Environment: real
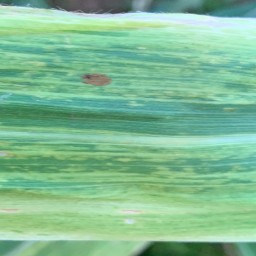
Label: lethal_necrosis